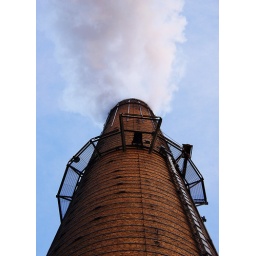
Another shot form the same day as last few shots, this tower is near the 59th street bridge